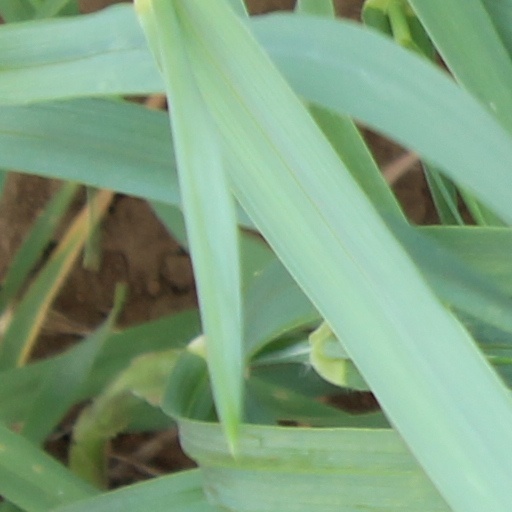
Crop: wheat